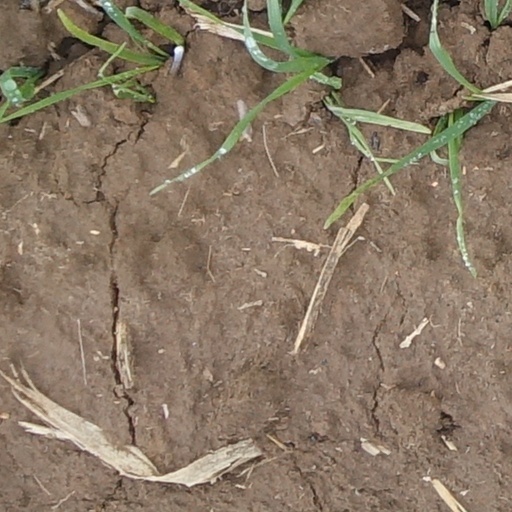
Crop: wheat